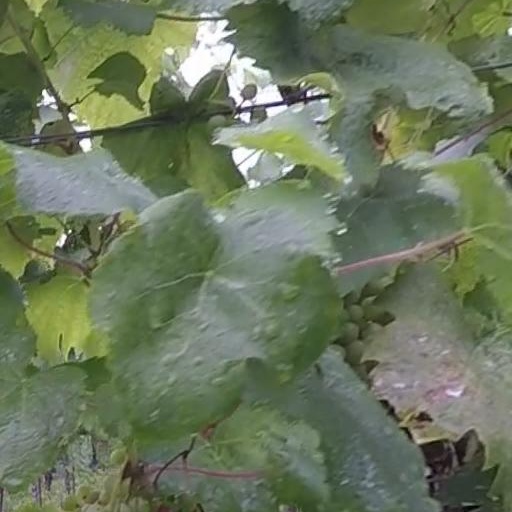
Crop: grape